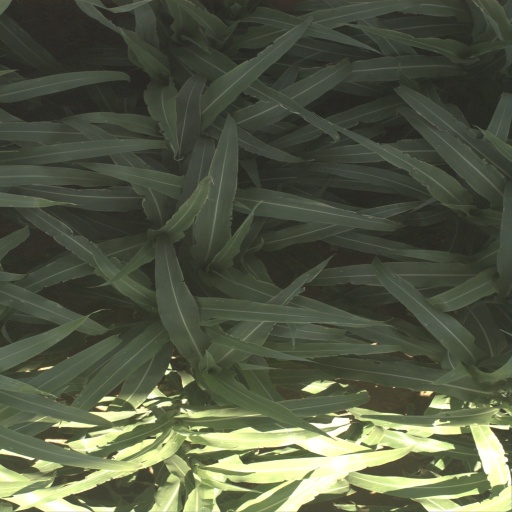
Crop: sorghum